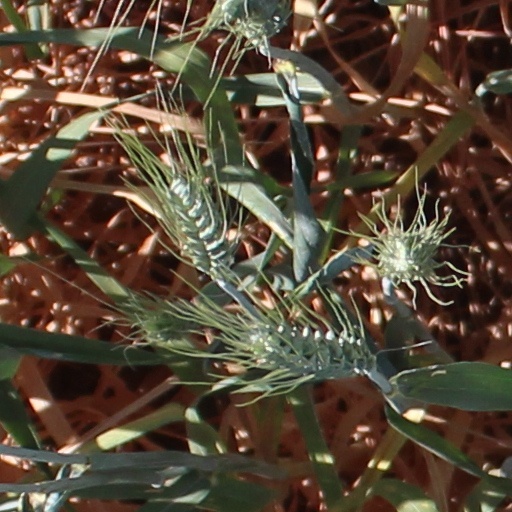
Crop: wheat